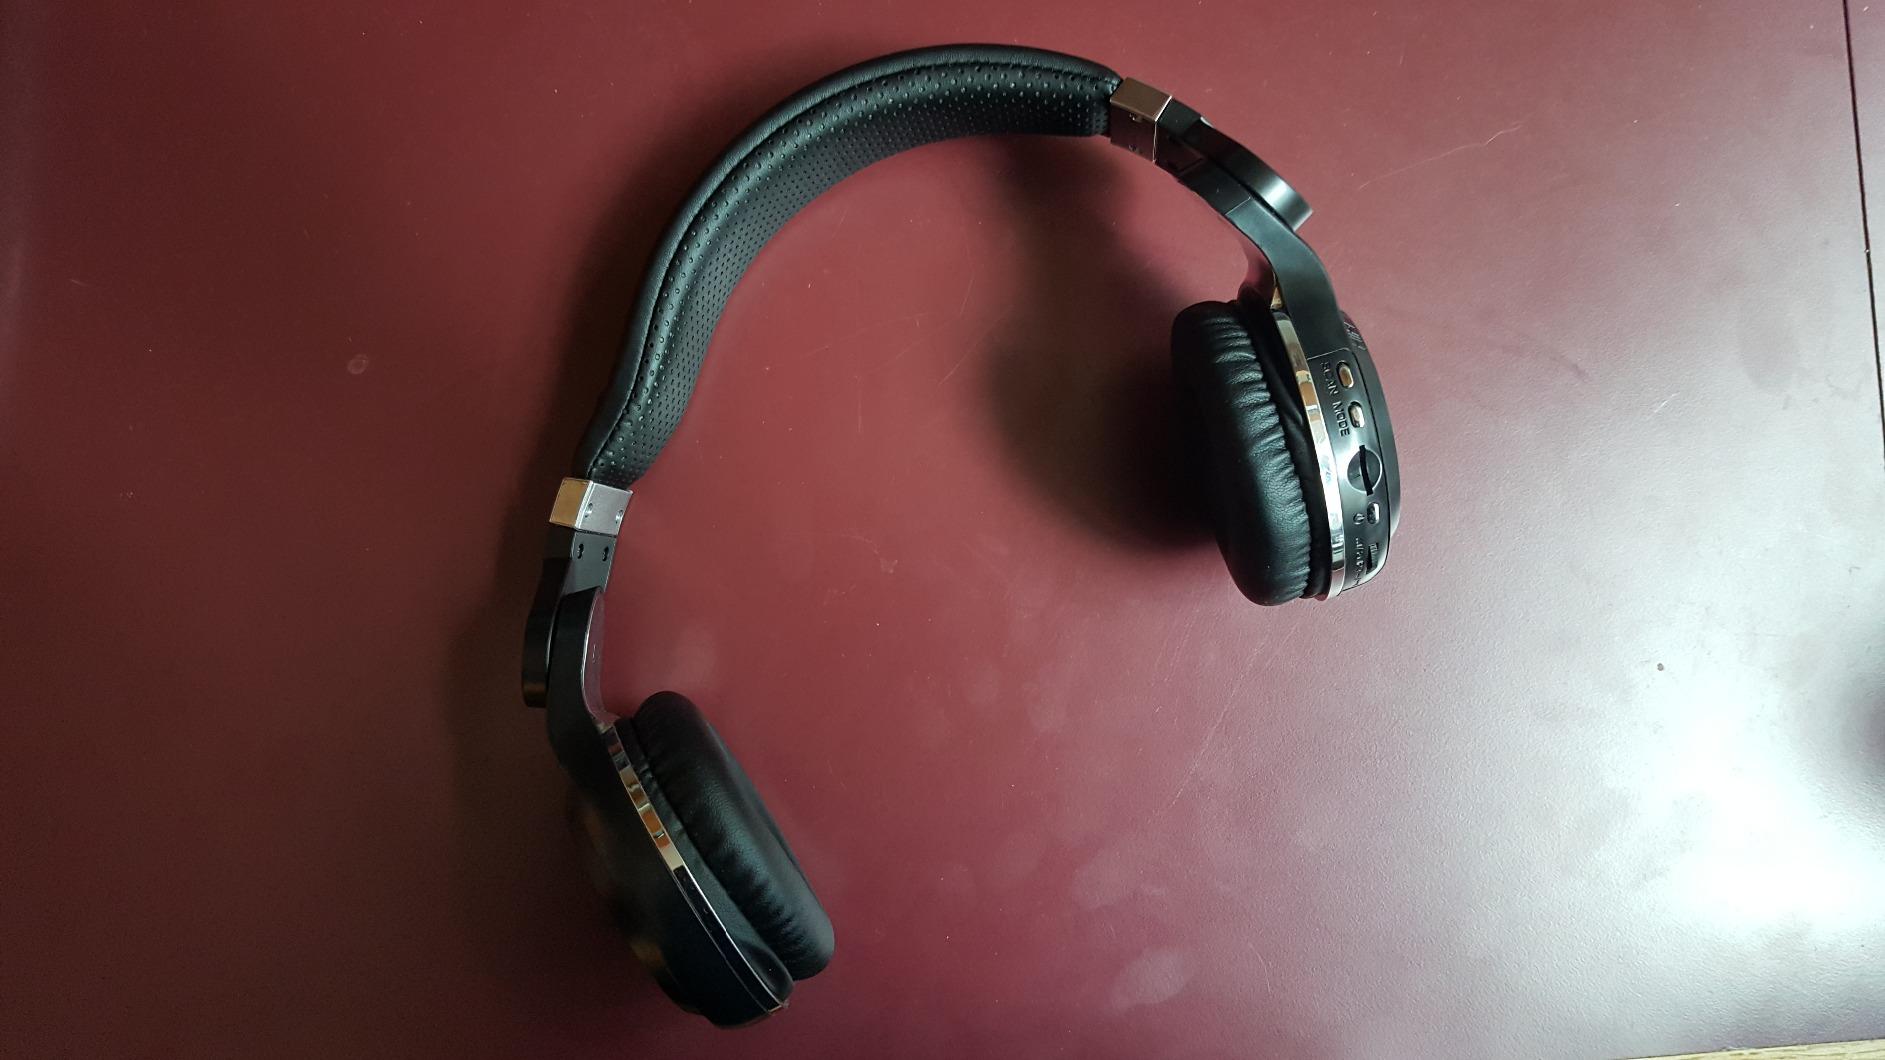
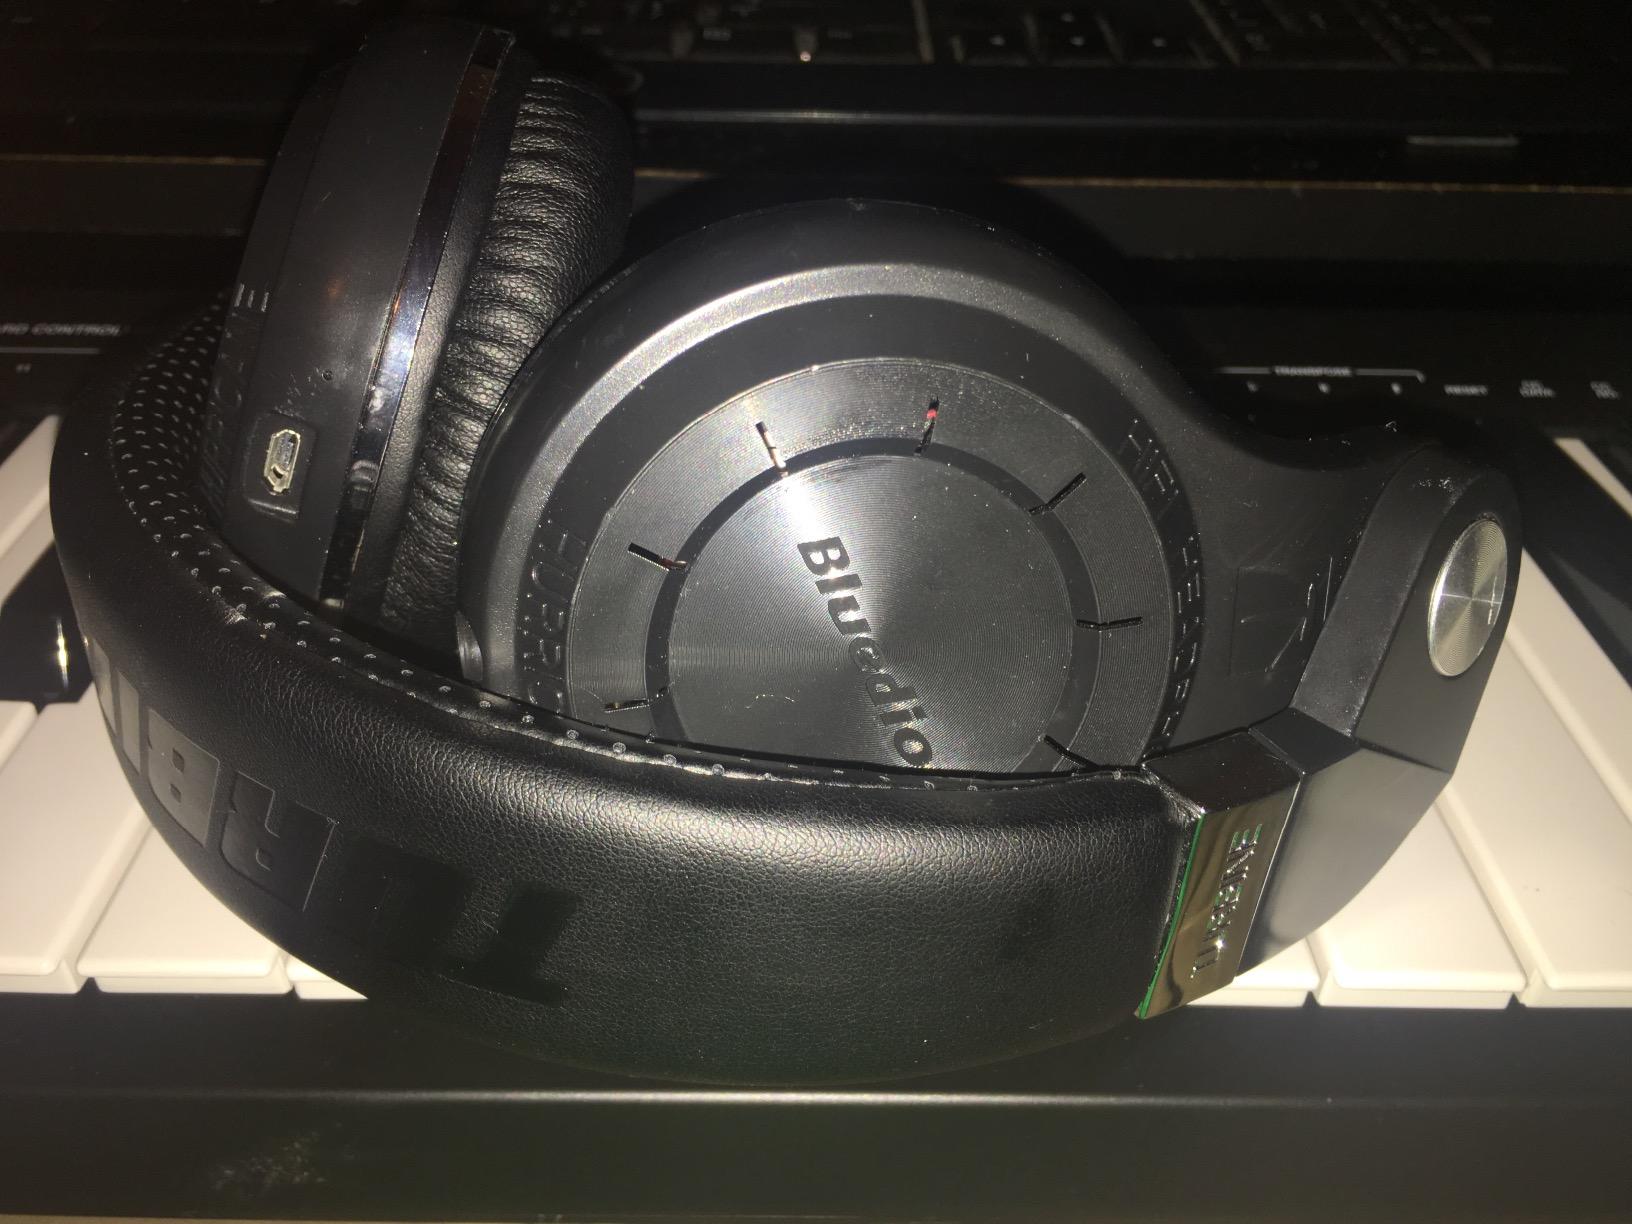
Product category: headphones
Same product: no